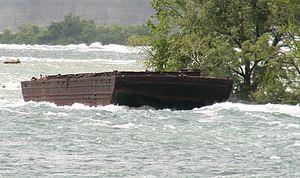
Le Niagara Scow, ou Iron Scow, est une épave de la Niagara, en Ontario, au Canada. Reste d'une gabare accidentée en 1918, elle demeure bloquée dans le courant par des rochers en amont des chutes Horsehoe depuis cette époque.